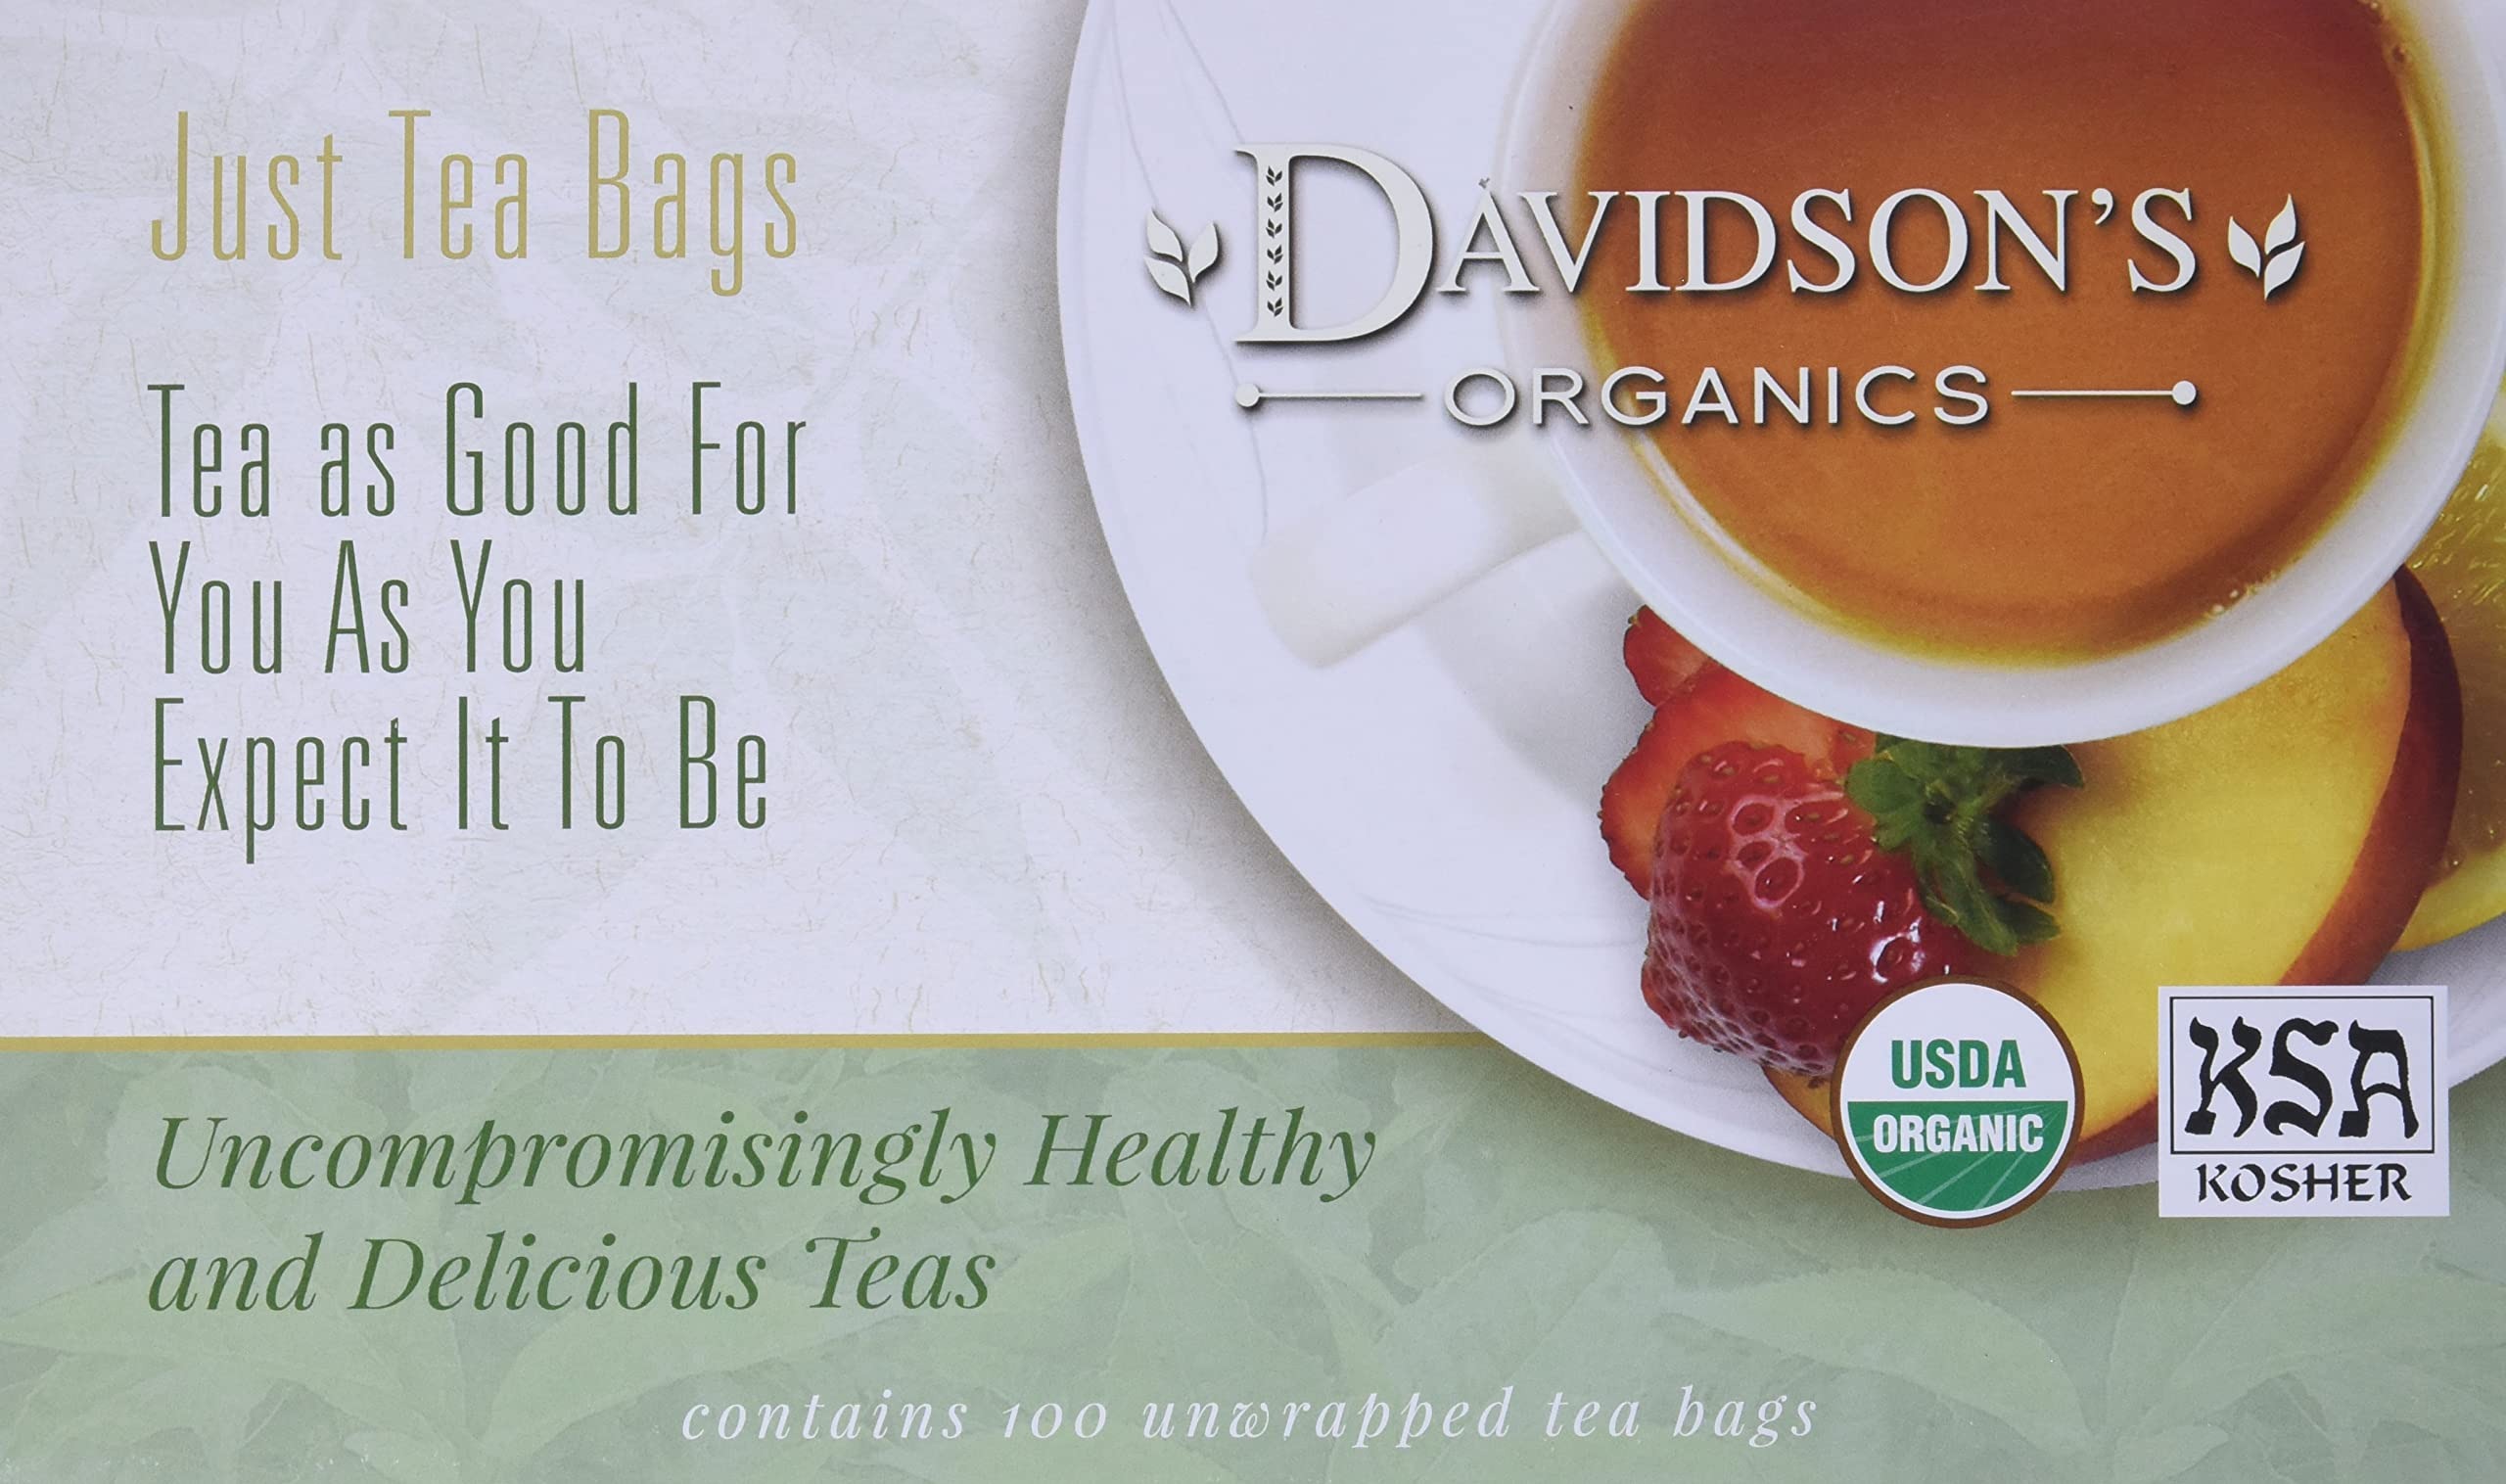
Item Name: Davidson's Organics, Mulling Spice, 100-count Unwrapped Tea Bags
Bullet Point 1: Mulling Spices combines cinnamon, orange peel and cloves to create a festive spice blend, perfect for spicing up any holiday beverage. Davidson's Mulling Spices carry the strong spice flavor that is expected for the mulling of wines, ciders or juices.
Bullet Point 2: LEAF TO CUP: From our farms in India to your family, Davidson’s Organics is a vertically integrated provider of premium teas at affordable prices. We grow, import, blend, package, and sell - overseeing the entire journey of our tea from the leaf cuttings to the infusion in your cup.
Bullet Point 3: ALWAYS ORGANIC: Davidson’s Organics is a 3rd generation organic tea grower delivering on its promise of providing top-notch USDA certified organic teas. Our teas are grown non-GMO & free from harmful chemicals and pesticides. We are responsibly sourced and sustainably farmed. We believe in the holistic health of our farms, farmers, plants & animals.
Bullet Point 4: A CUP OF WELLNESS: Davidson’s offers a diverse selection of tea blends for the most discerning palates. From loose leaves to tea bags & iced, and from ayurvedic to herbal, our organic teas deliver the perfect pick me up or a restful respite. Enjoy our balanced tea blends for optimal health and sipping pleasure.
Bullet Point 5: TRUST OUR TEA: Davidson's Organics was the first purveyor of fine organic teas. Since 1976, we’ve worked tirelessly to develop blends that are true reflections of their names, while being committed to sourcing healthy ingredients grown by generations of skilled small farmers. Enjoy Davidson's Organics, the organic tea that sets the standards for the highest quality.
Value: 100.0
Unit: Count

Price: 27.68